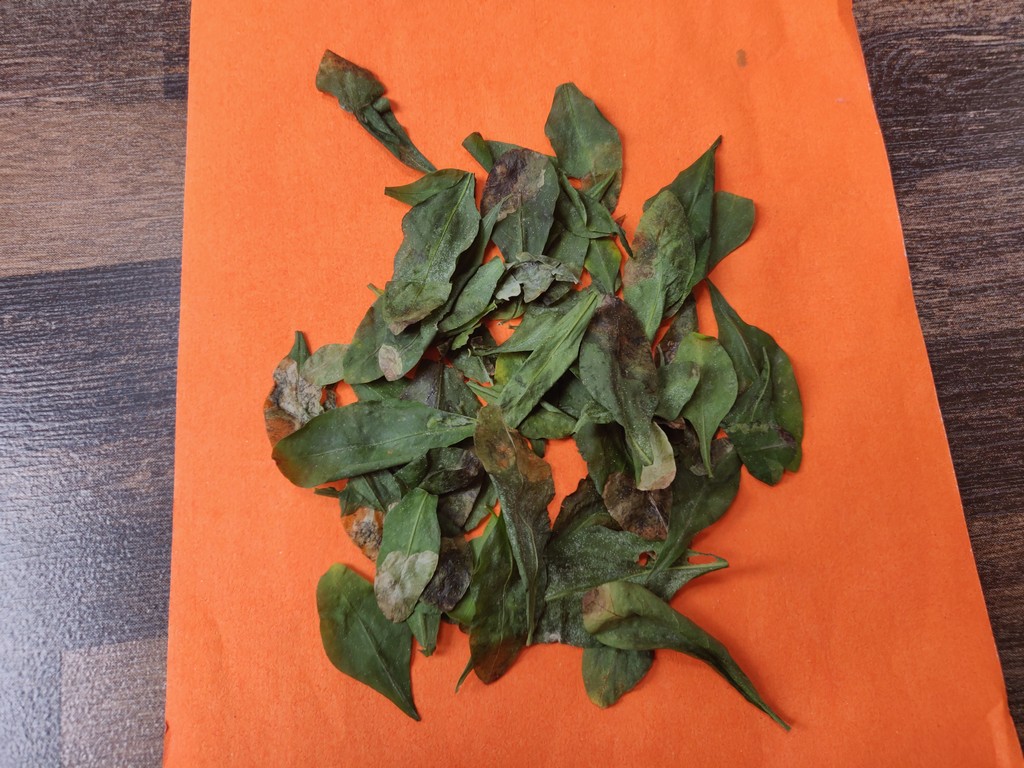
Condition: Unhealthy
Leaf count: multiple
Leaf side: unknown